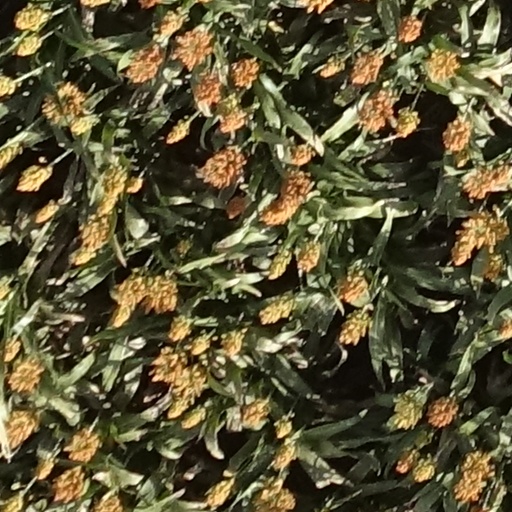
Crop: sorghum